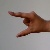
The image shows a hand gesture representing the letter 'Z' in Indian Sign Language.